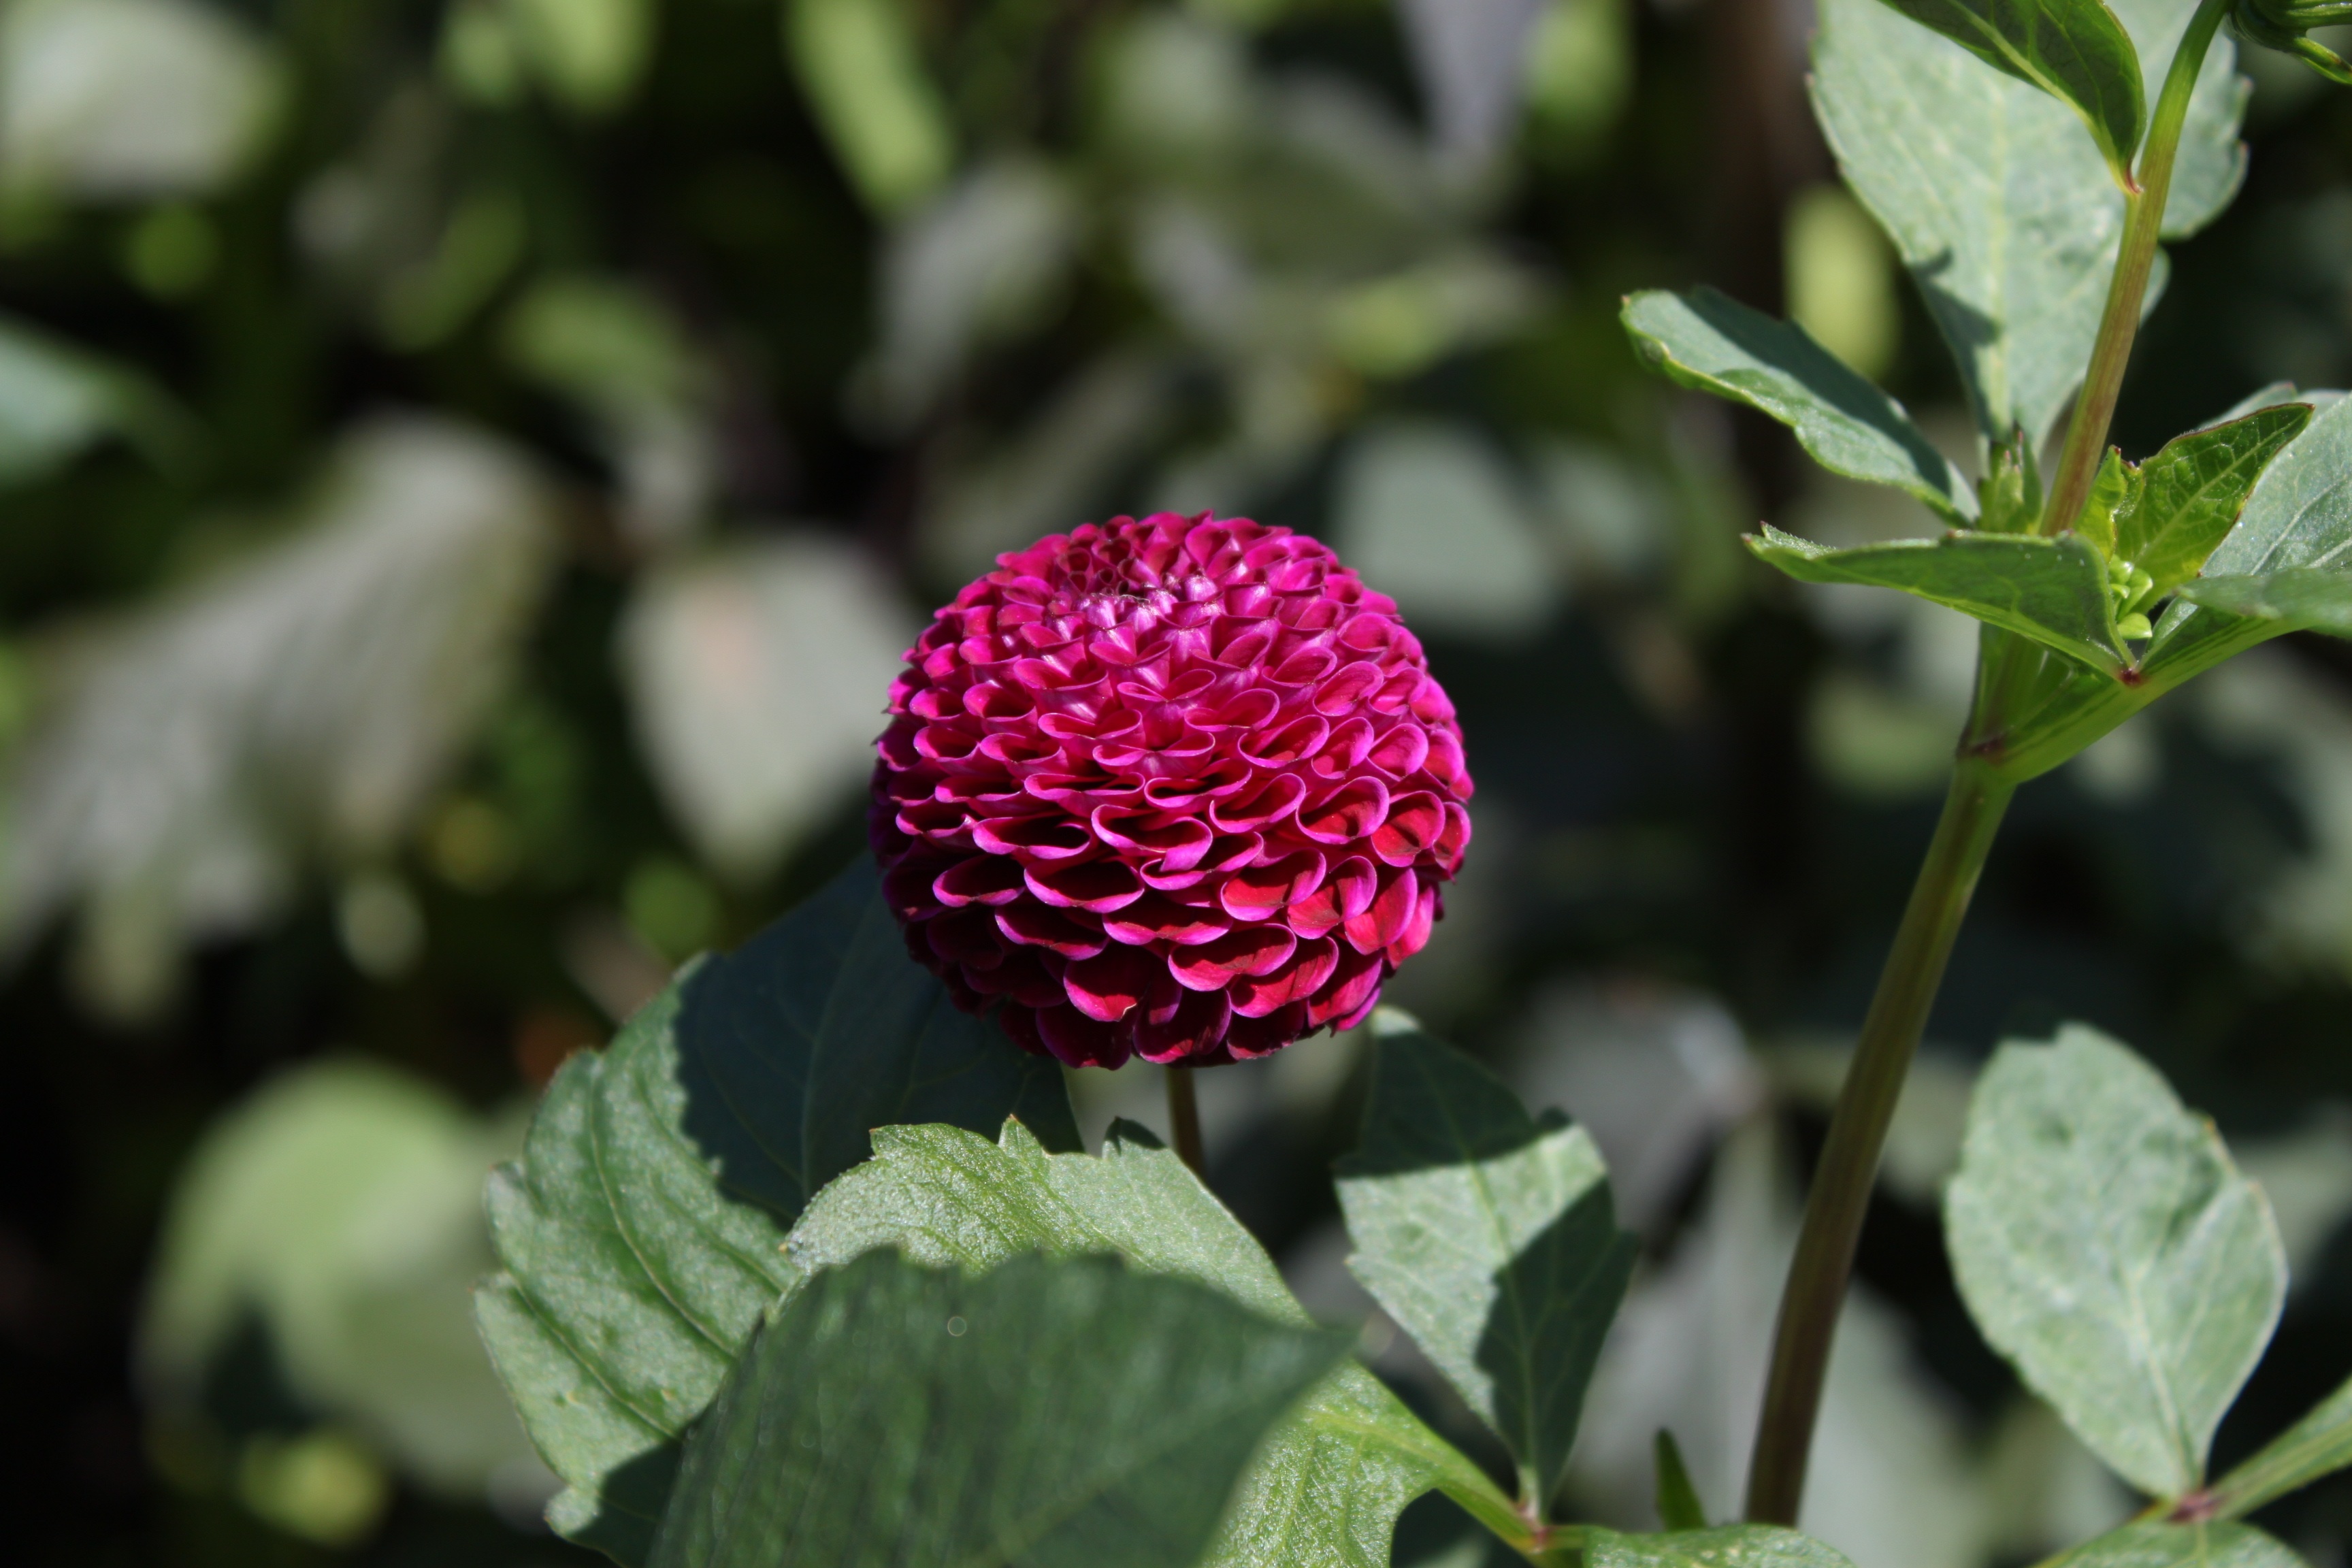
nature, blossom, plant, leaf, flower, purple, petal, summer, botany, garden, flora, plants, wildflower, shrub, bud, purple flower, cranesbill, macro photography, flowering plant, dalia, land plant